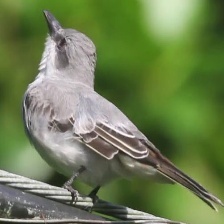
Species: GRAY KINGBIRD
Scientific name: TYRANNUS DOMINICENSIS